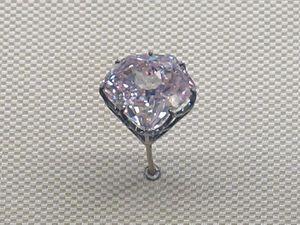
Diamant rose dit ""Diamant Hortensia"". 21,32 carats. Acquis par Louis XIV. Taillé en 1678. Utilié en dernier lieu par l'impératrice Eugénie. Galerie Apollon du Musée du Louvre (Paris)."